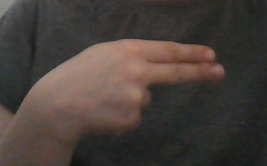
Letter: ain